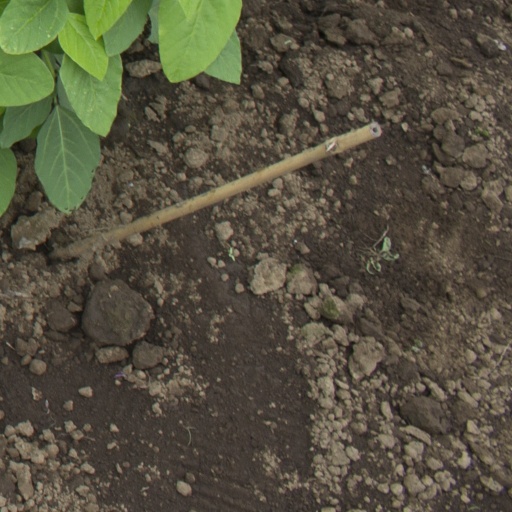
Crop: soybean